Downtown Salem District

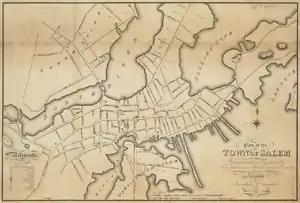
Salem - 1820

The building and its Derby Square site maintain historical associations with Salem's prominent 18th and 19th century Derby family for whom Derby Square, Derby Wharf, Derby Street and the two Derby houses on the Salem waterfront were named. The building contains elements attributed to both Charles Bulfinch, the most influential Boston architect of the Federal period, and Samuel McIntire, Salem's renowned architect and woodcarver. The structure was saved from demolition by Salem preservation architect Philip Horton Smith in the 1930s, and underwent a partial restoration in the 1970s.